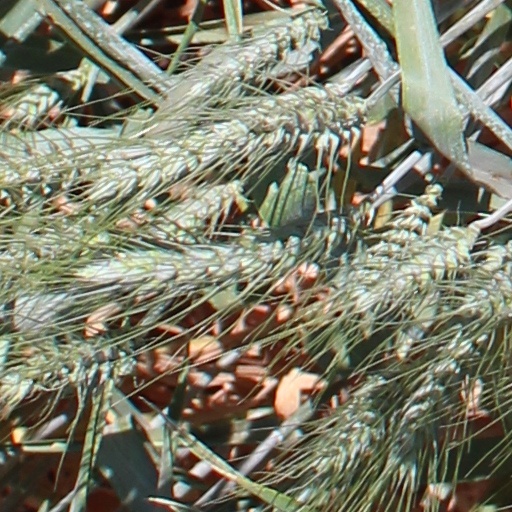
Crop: wheat